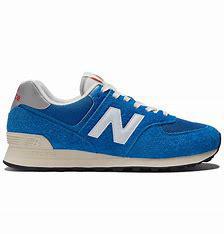
Brand: New
Model: Balance New Balance 574 Series